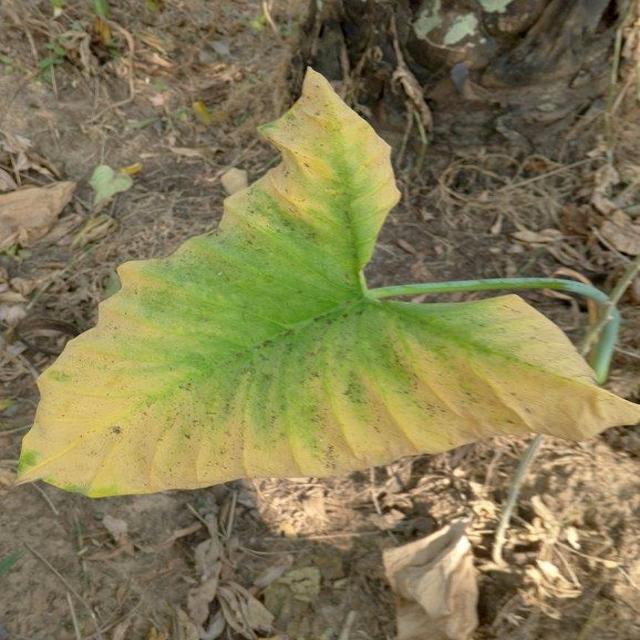
Label: Late_Blight